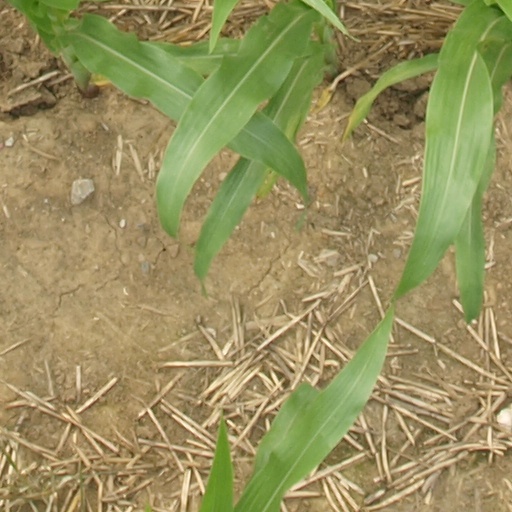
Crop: maize; corn